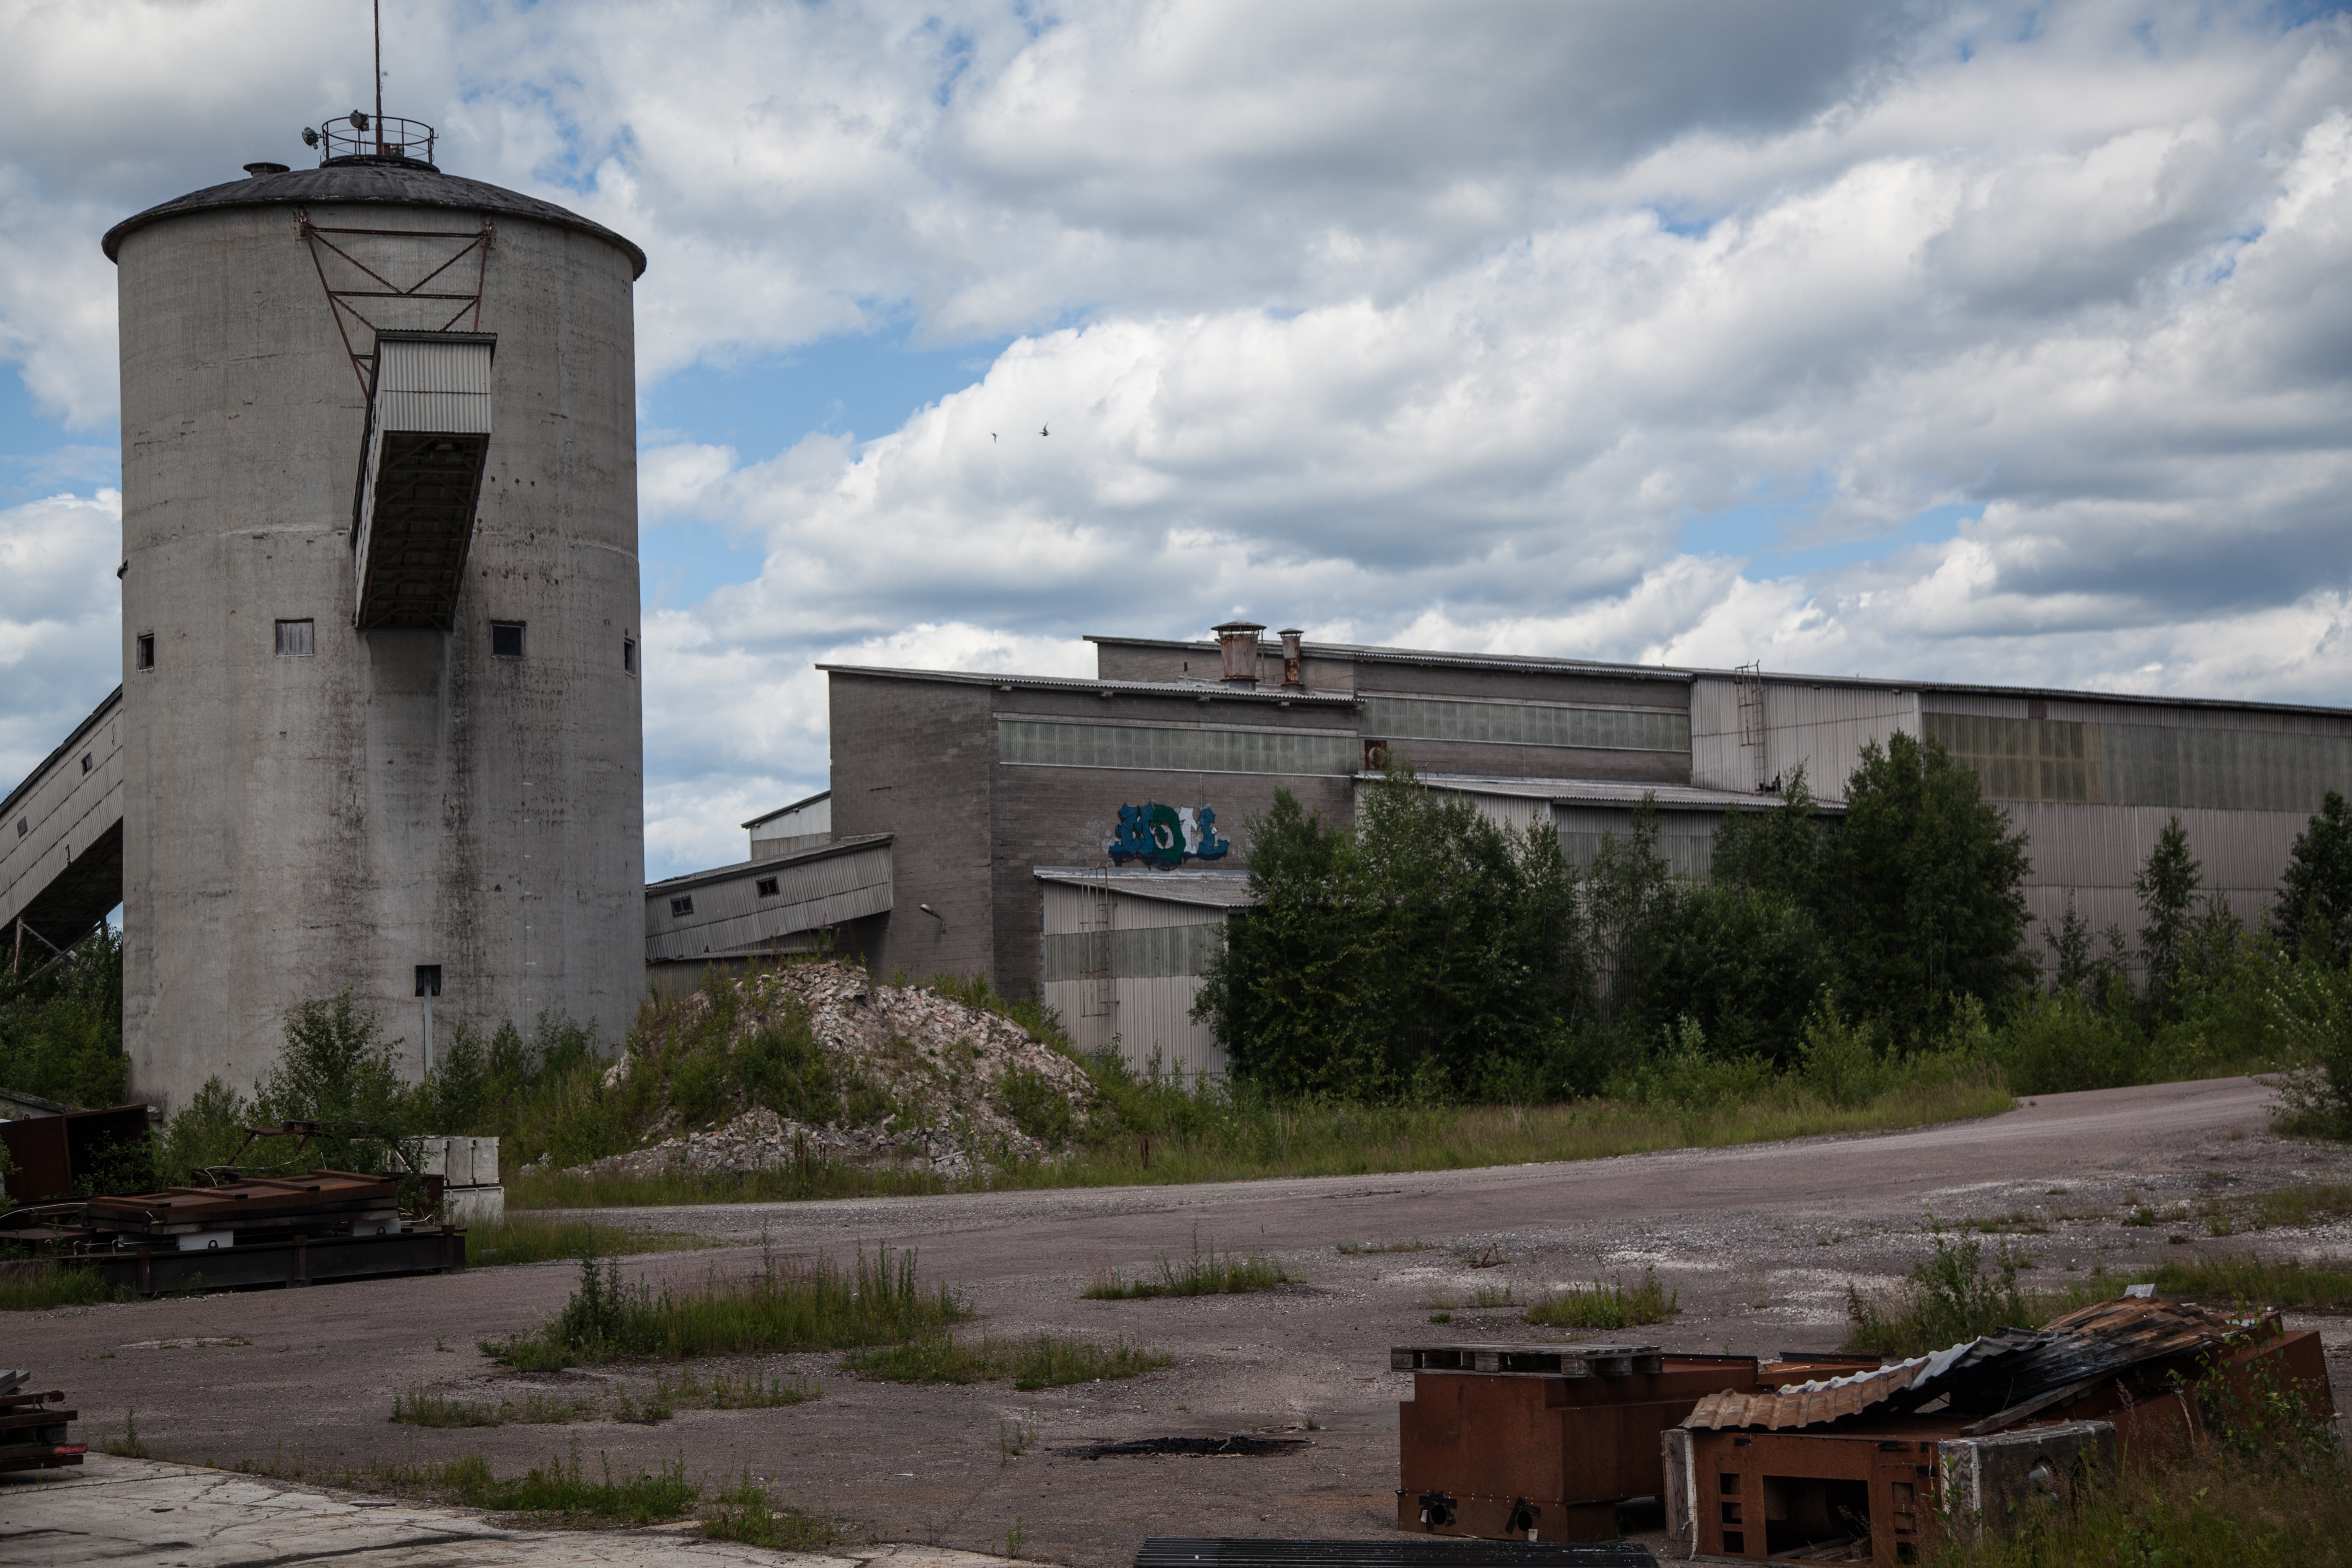
grungy, architecture, structure, plant, sky, retro, air, building, old, urban, wall, transport, construction, tower, equipment, metal, brown, industrial, abandoned, factory, dirty, grunge, exterior, industry, decay, brick, weathered, manufacturing, outdoors, pipe, derelict, rusty, gas, tubes, iron, tourist attraction, pipeline, aged, corrosion, duct, abandoned factory, urban area, ductwork